Shaukeen

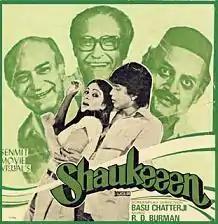

Shaukeen is a 1982 Indian Hindi-language comedy film directed by Basu Chatterjee based on story "Ram Nam Kewalam" by Samaresh Basu. The movie stars Ashok Kumar, Utpal Dutt, A.K. Hangal, Rati Agnihotri and Mithun Chakraborty.